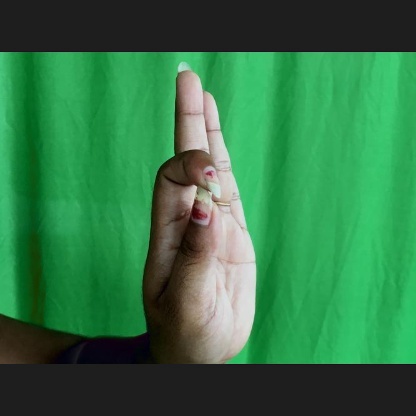
Mudra: Aralam